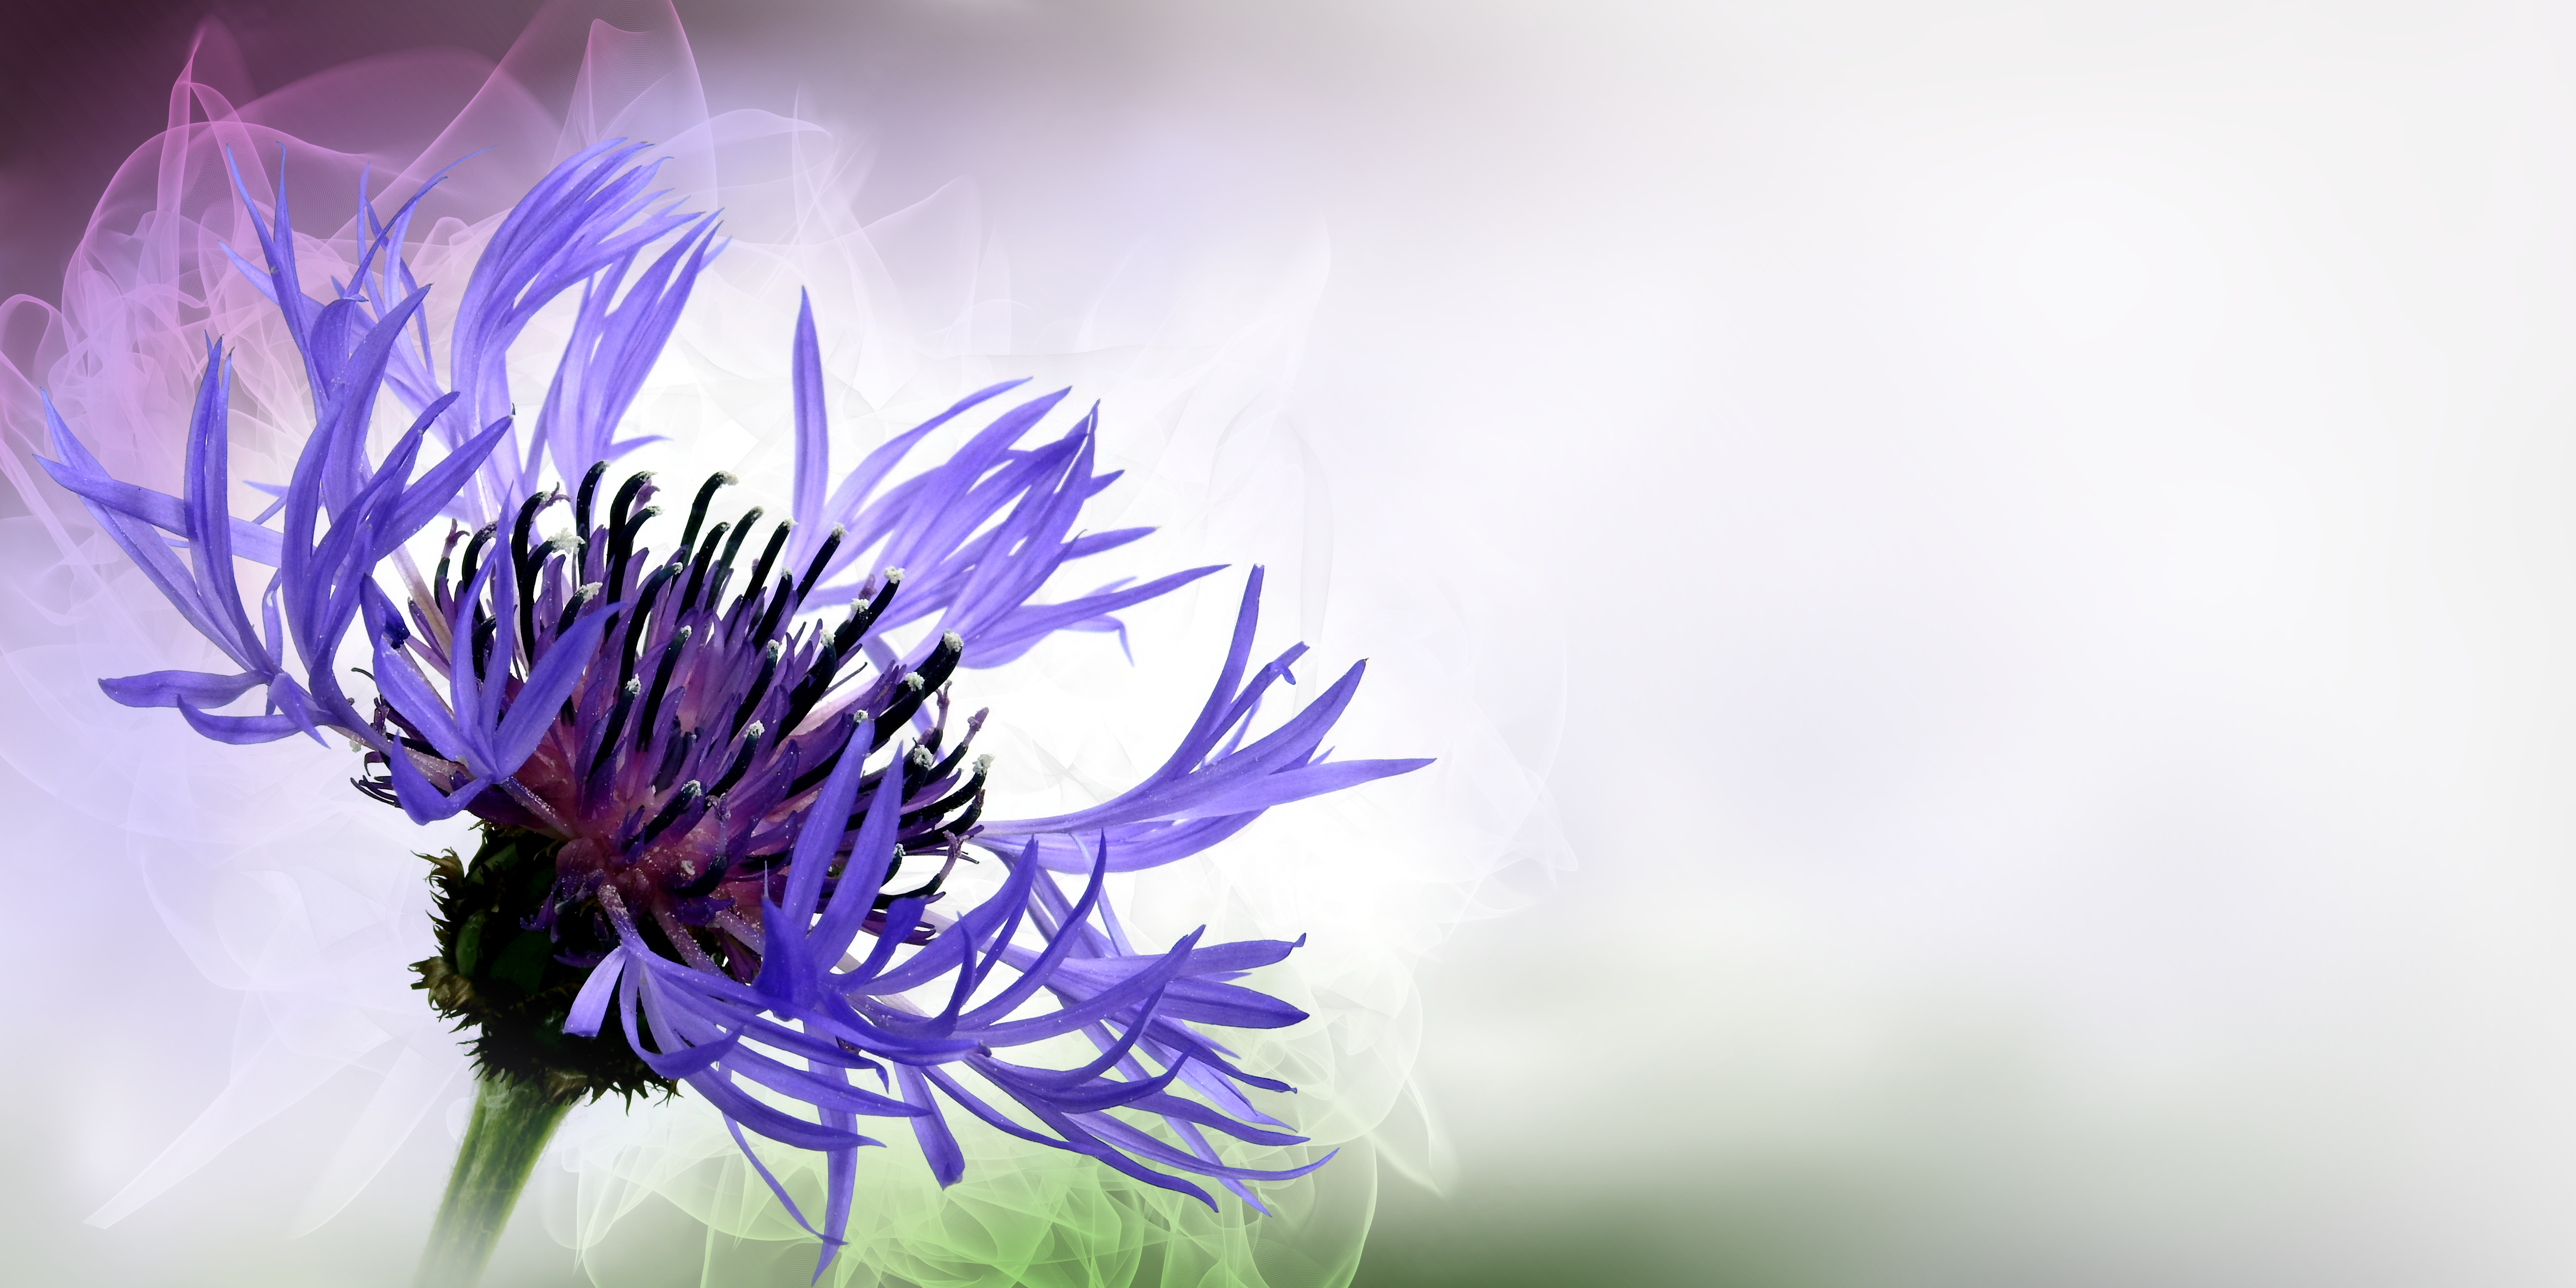
blossom, plant, photography, flower, purple, petal, bloom, pollen, spring, blue, flora, map, thank you, wildflower, close up, background, thistle, wallpaper, postcard, birthday, greeting, greeting card, macro photography, flowering plant, mother's day, daisy family, plant stem, computer wallpaper, land plant